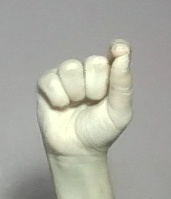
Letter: fa